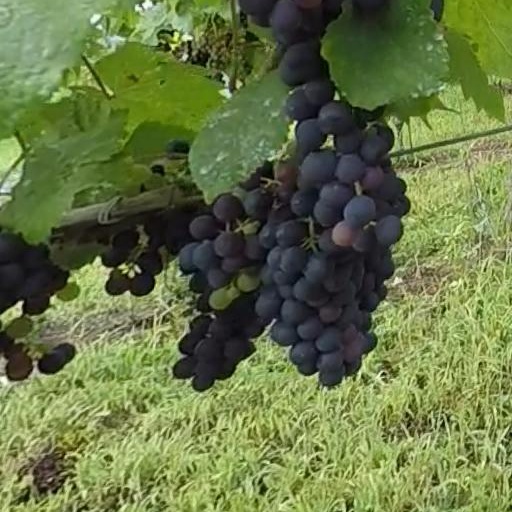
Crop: grape